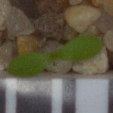
Label: scentless_mayweed